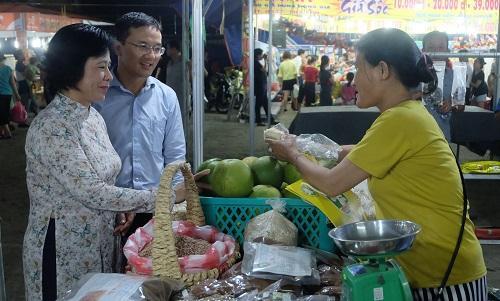
có một người phụ nữ và một người đàn ông đang đứng trước quầy hàng